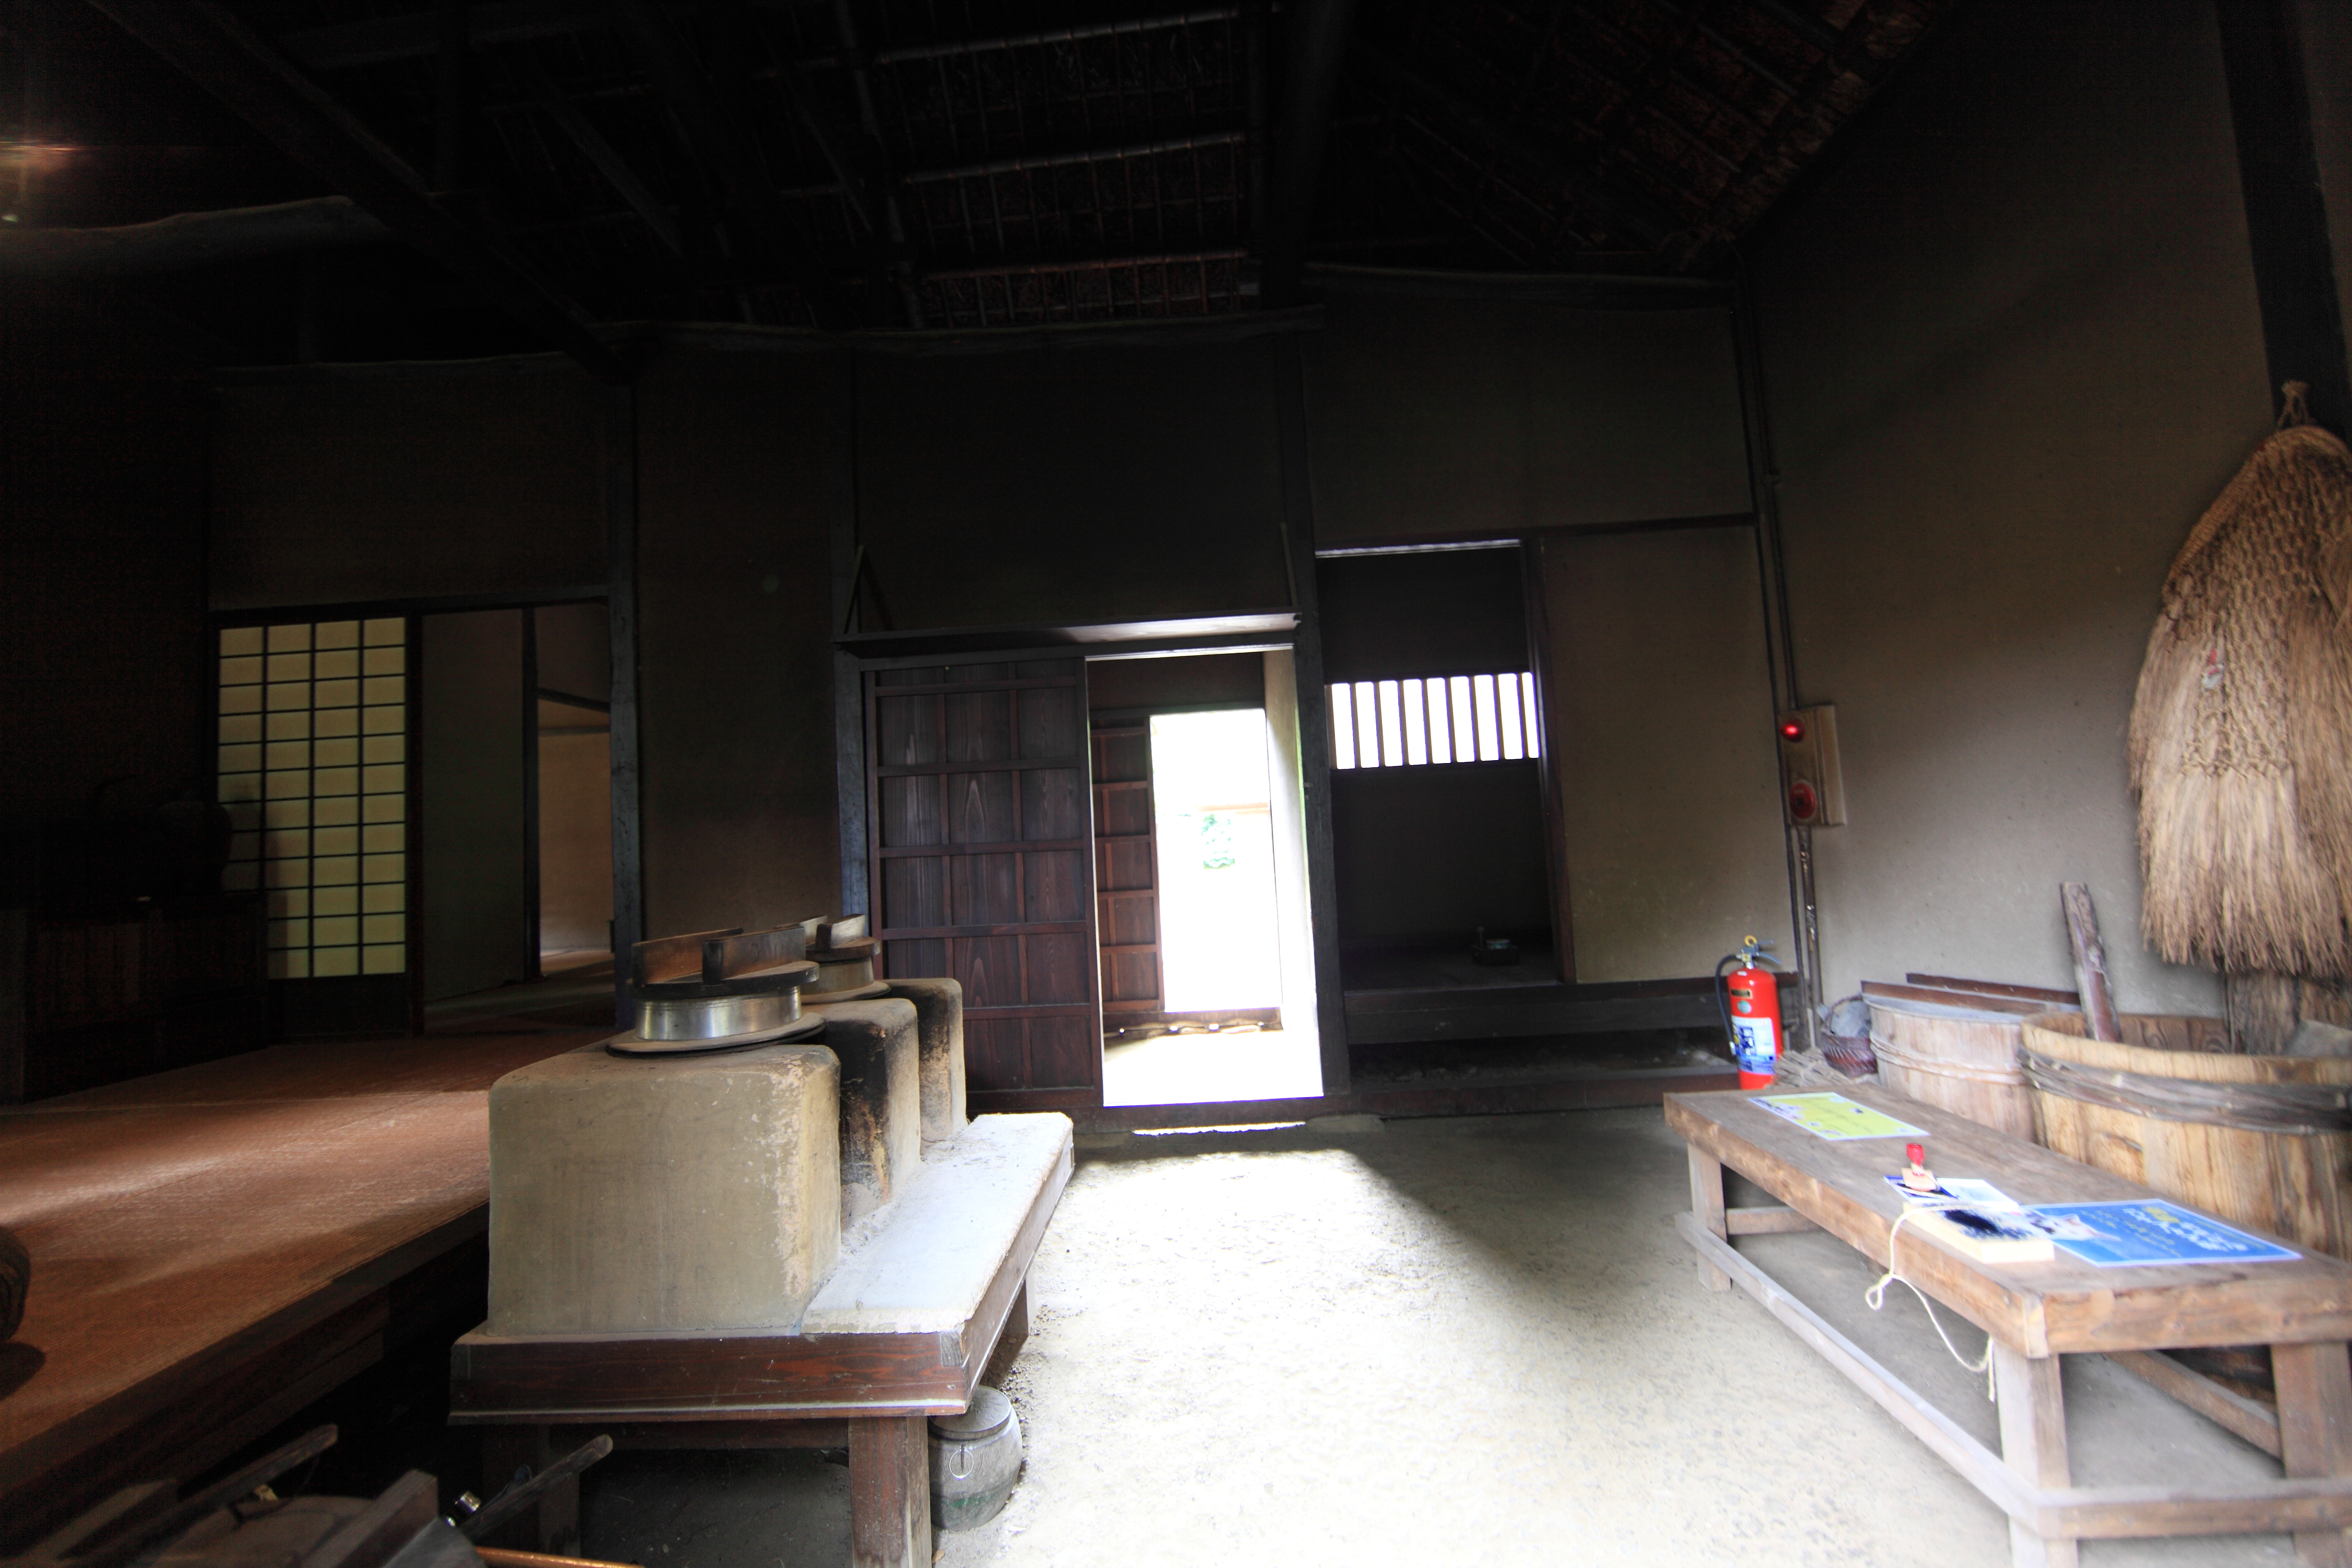
house, interior, building, home, high, cottage, loft, living room, room, interior design, design, japanese, 5d, style, sakura, hires, tourist attraction, markii, traditional, hi, res, resolution, chiba, samurai, screenshot